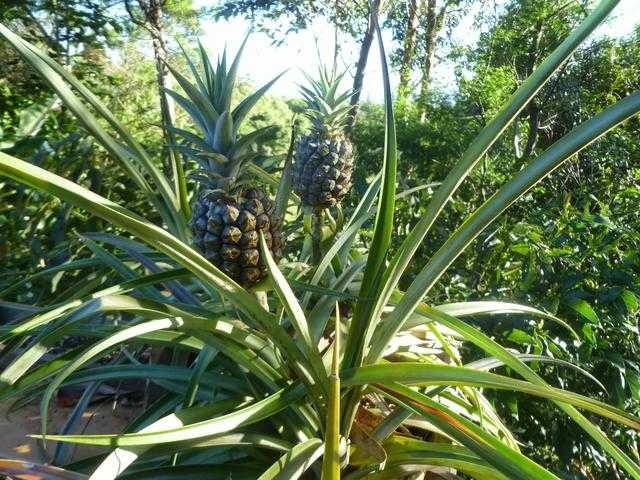
Label: Pineapple